California State Route 38

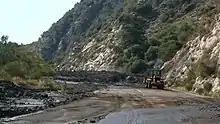
SR 38 obstructed by a debris flow in 2018

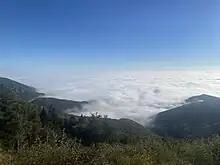
SR 38 offers views of the San Bernardino Valley, here obscured by clouds

SR 38 begins at its west junction with State Route 18 adjacent to the westernmost point of Big Bear Lake near the City of Big Bear Lake. Bordering the north shore of the lake, it traverses North Shore Drive as it passes Fawnskin and Minnelusa. After it passes Big Bear City Airport, it reaches its northeast junction with State Route 18 at Greenway Drive in Big Bear City. Route 38 then turns south, sharing Greenway Drive with Route 18. Both route signs continue on Greenway Drive to its intersection with Big Bear Boulevard. At the intersection, Route 18 turns west and Route 38 turns east onto Big Bear Boulevard. Route 38 continues easterly on Big Bear Boulevard to its intersection with Greenspot Boulevard and Shay Road.